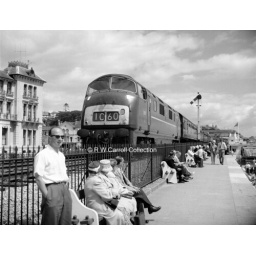
Class 42 Warship D827 Kelly heads a westbound train along the sea wall at Dawlish in the 1960s.